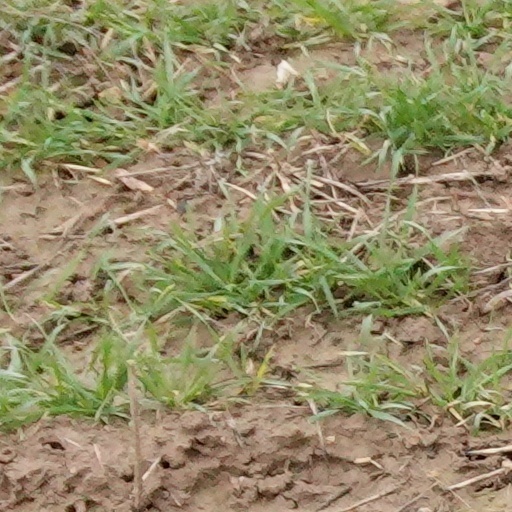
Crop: wheat